Frank E. Robins House

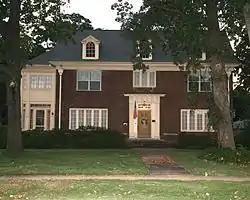

The Frank E. Robins House is a historic house at 567 Locust Street in Conway, Arkansas, United States. It is a -story wood-frame structure, most of its exterior finished in brick veneer. It has a gabled roof pierced by gabled dormers, and an enclosed two-story porch extending to the left. The front entrance is framed by pilasters and topped by an entablature and deep cornice with supporting brackets. The house was built in 1922 for a prominent local newspaper publisher who also served as Conway's mayor.